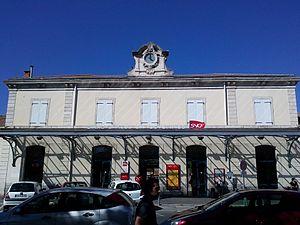
Gare d'Alès-2012